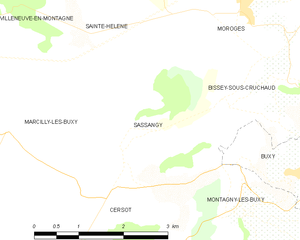
Carte des communes françaises